Queens West

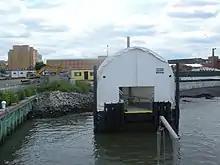
NY Waterway in 2011

The district lies west of the Long Island City station, served by the Long Island Rail Road, and the Vernon Boulevard–Jackson Avenue station, served by the New York City Subway's . The district also contains the Long Island City ferry stop, which is served by NYC Ferry's Astoria route.